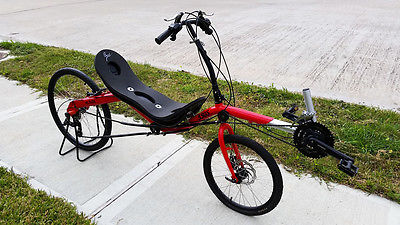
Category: bicycle